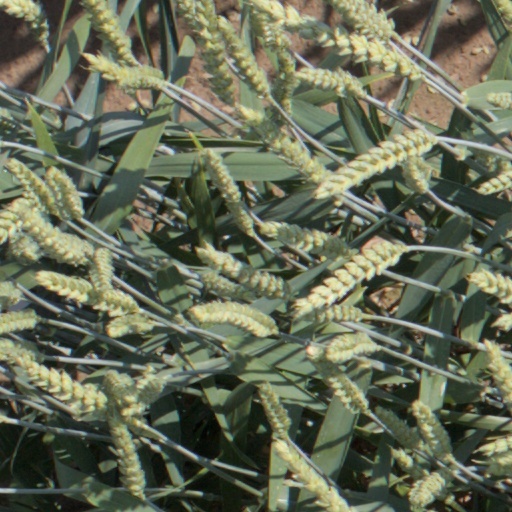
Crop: wheat